Julio Hernández Cordón

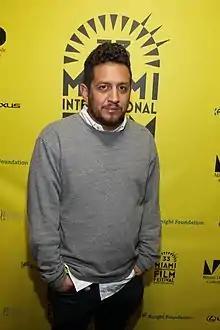
Hernández Cordón at the Miami Film Festival presentation of "I Promise You Anarchy"

Julio Hernández Cordón (born January 17, 1975) is an American director, producer and screenwriter. An active filmmaker since 2003, Hernández Cordón has been involved in six films, including shorts and documentaries. Hernández Cordón attained critical acclaim for directing the "Gasolina" (2008), "Polvo" (2012) and "Te Prometo Anarquía" (2015).